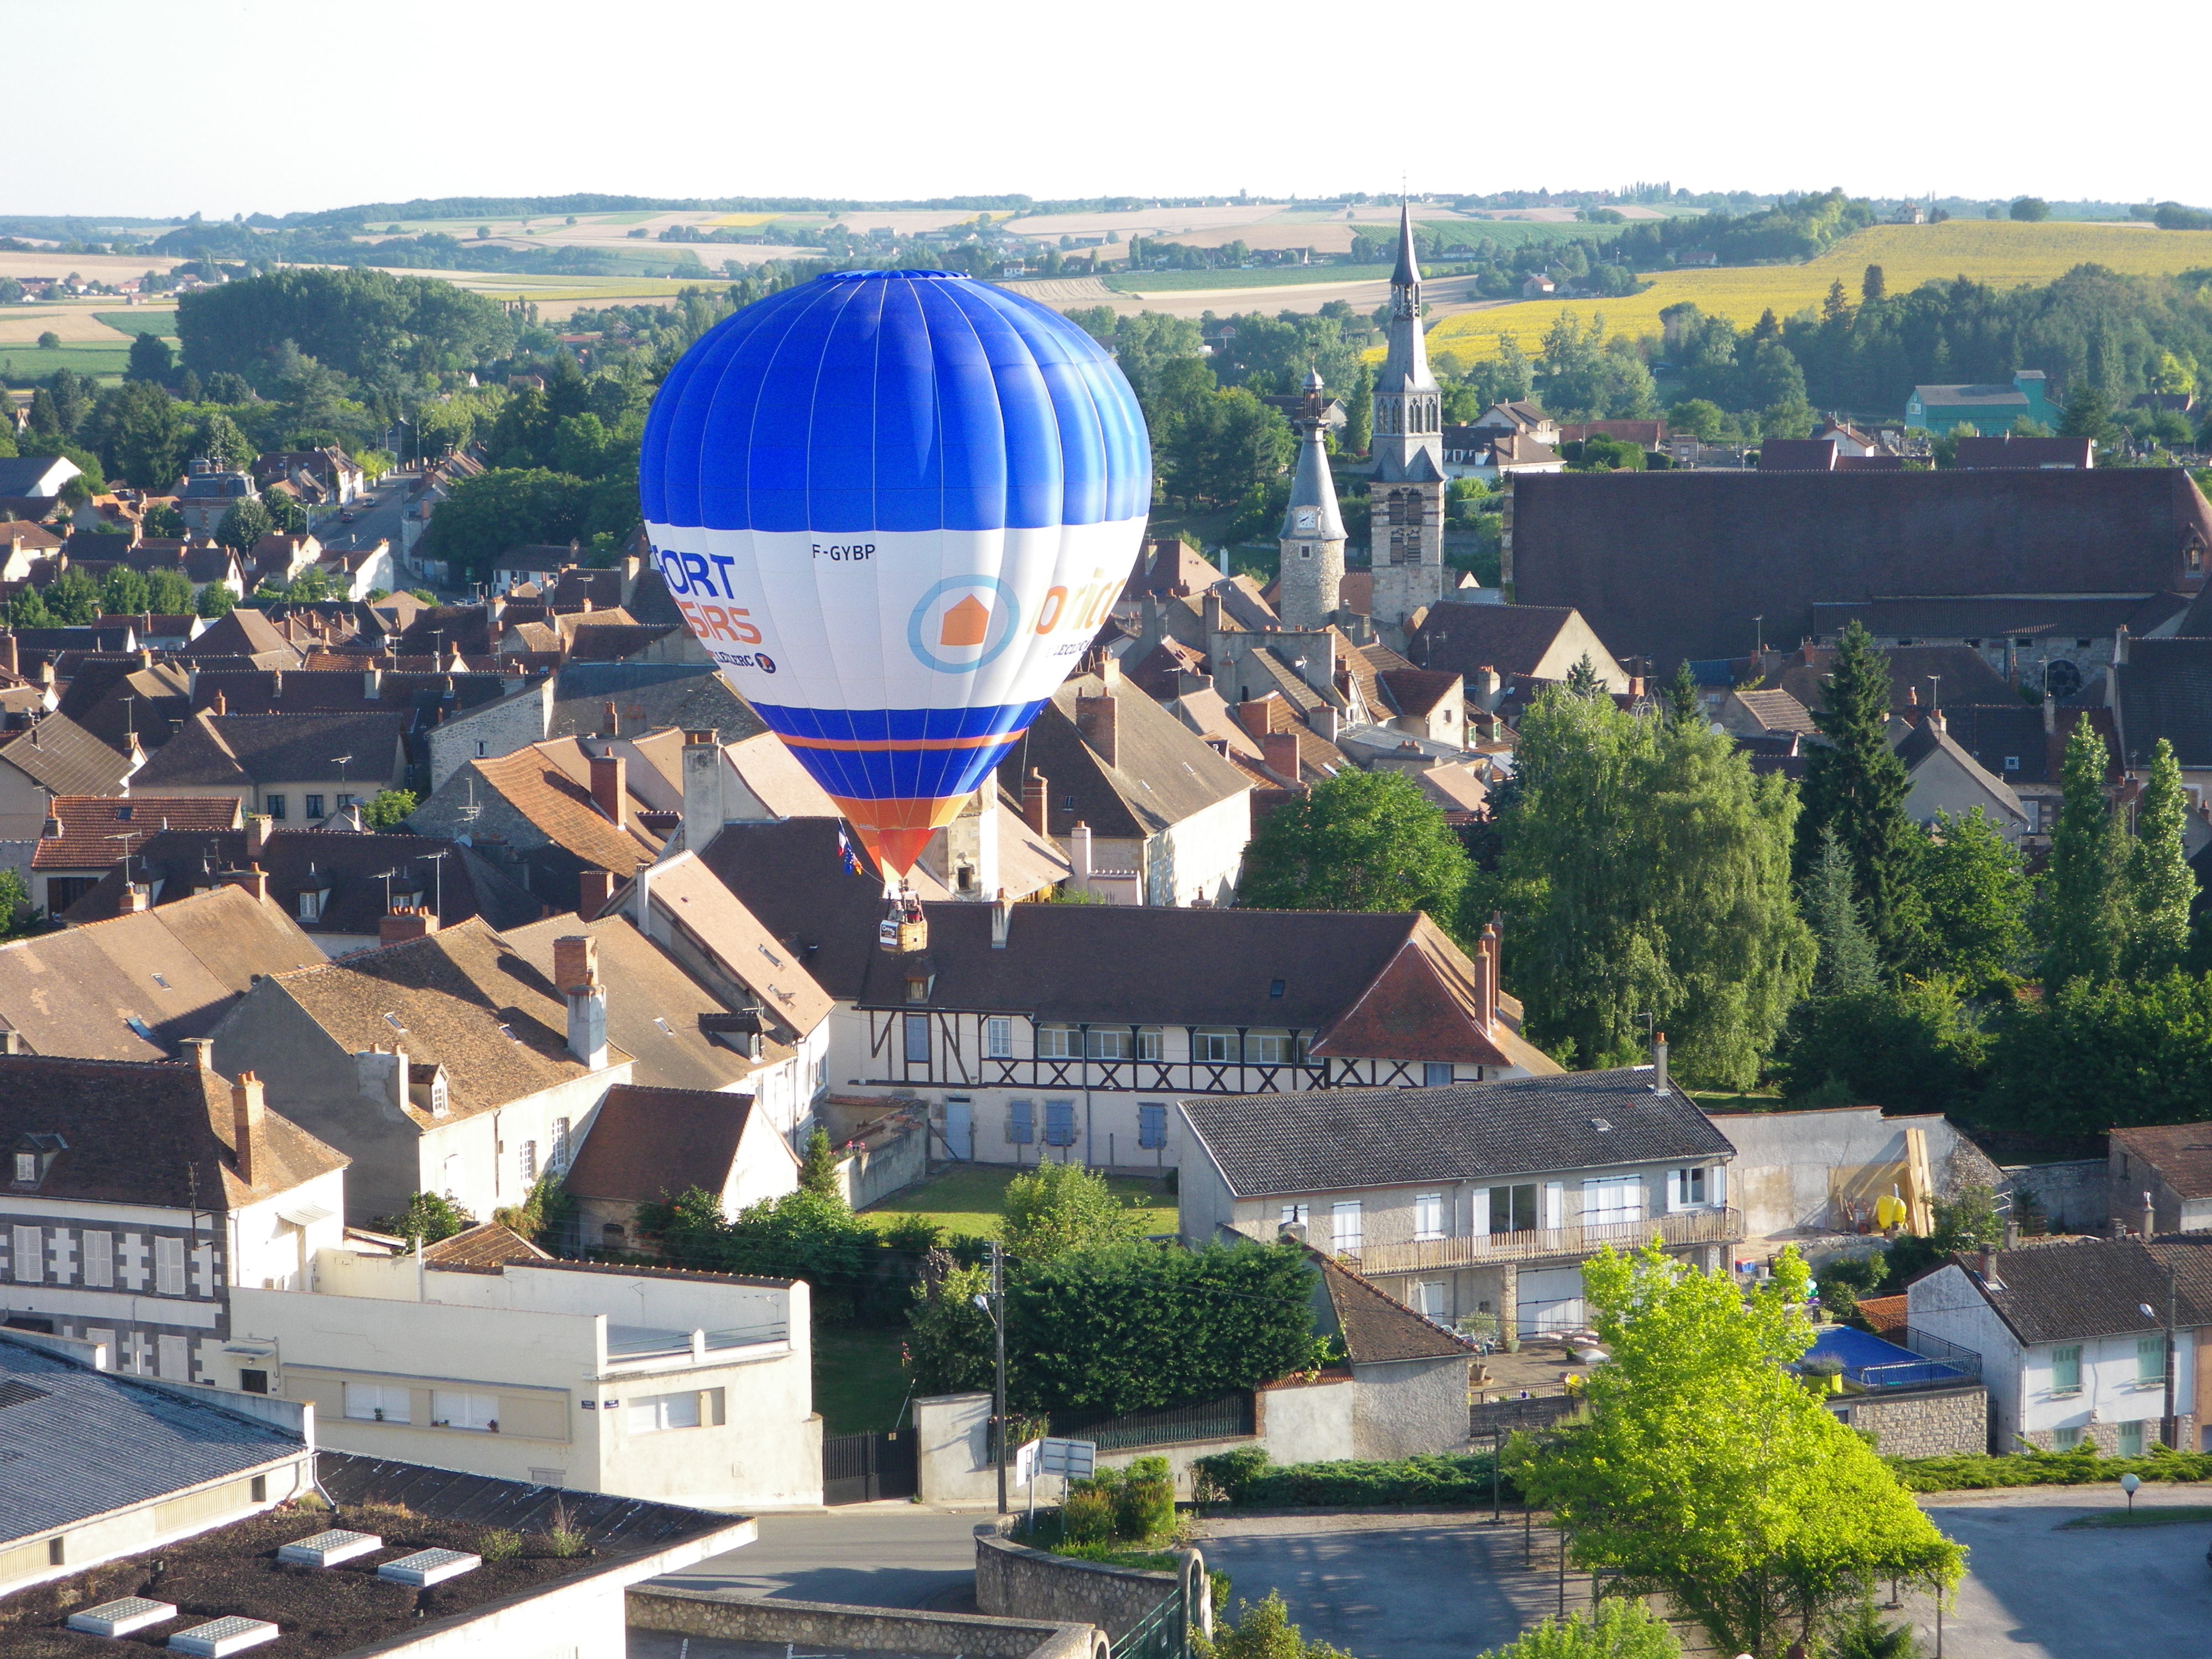
town, city, stadium, ball, hot air ballooning, aerial photography, st pour ain on sioule, sport venue